Abe Lincoln in Illinois (film)

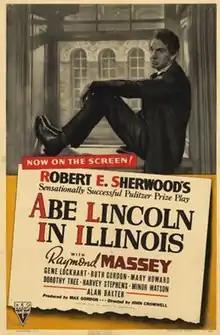
Theatrical release poster

Abe Lincoln in Illinois is a 1940 biographical-drama film that depicts the life of Abraham Lincoln from his departure from his father's Decatur, Illinois farm until his election as president of the United States. In the UK, the film is known by the alternate title Spirit of the People. The film was adapted by Grover Jones and Robert E. Sherwood from Sherwood's 1938 Pulitzer Prize-winning play of the same name. It was directed by John Cromwell.